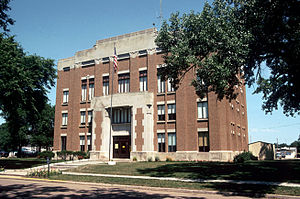
Philip (South Dakota)
Philip er en by i den centrale del af staten South Dakota i USA. Den er den største by i og administrativt centrum for det amerikanske county Haakon County. I 2010 havde byen et indbyggertal på 779.